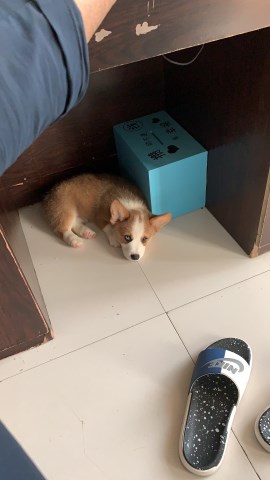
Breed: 2909-n000116-Cardigan